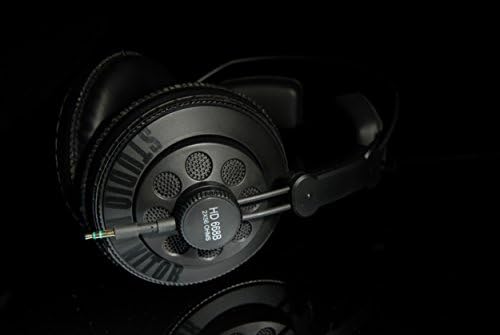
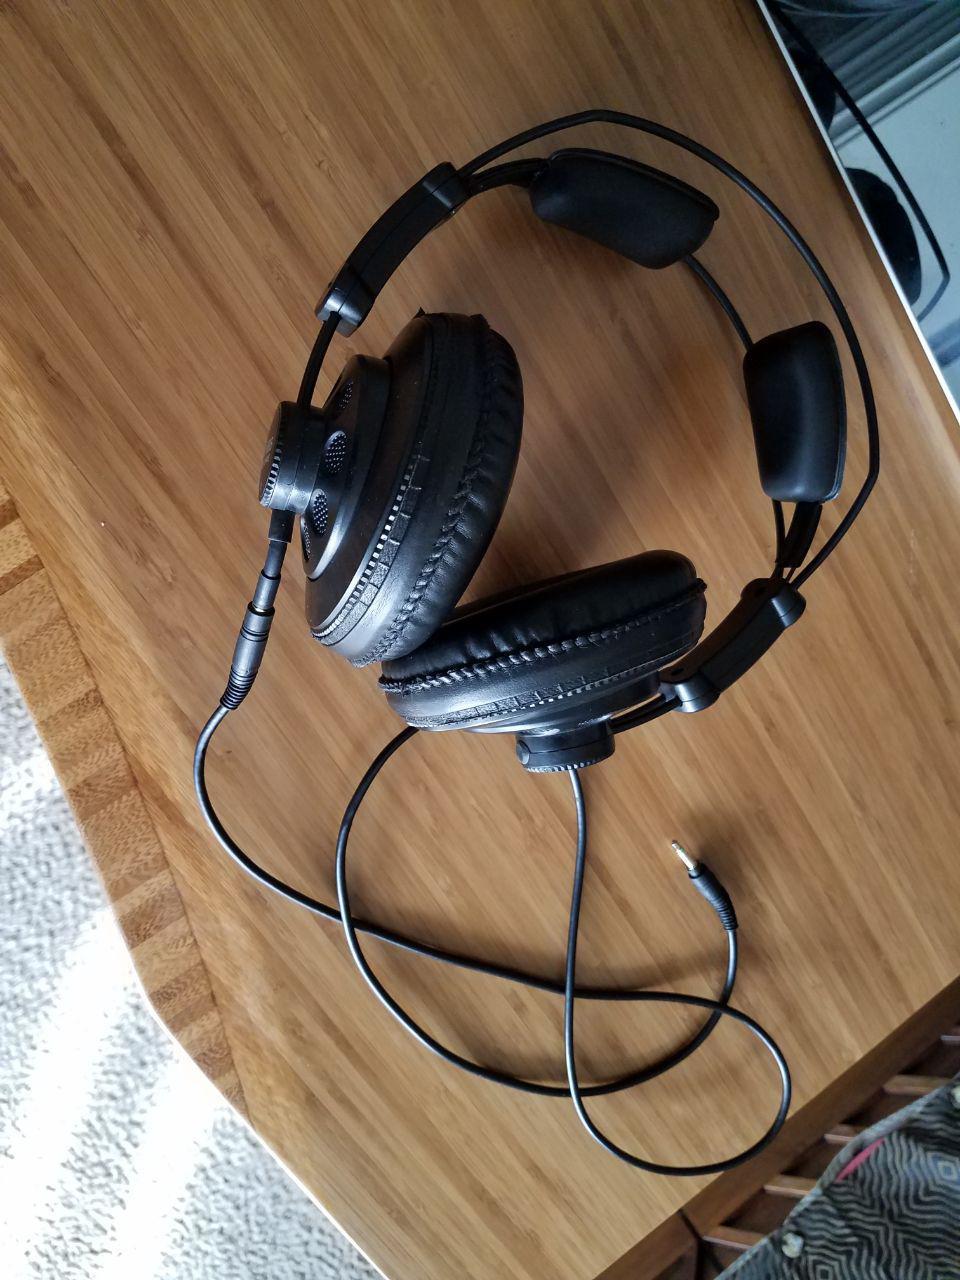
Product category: headphones
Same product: yes